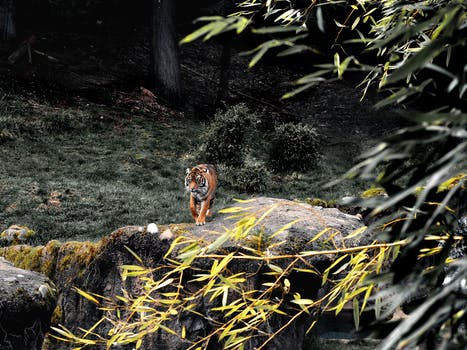
Label: No Watermark